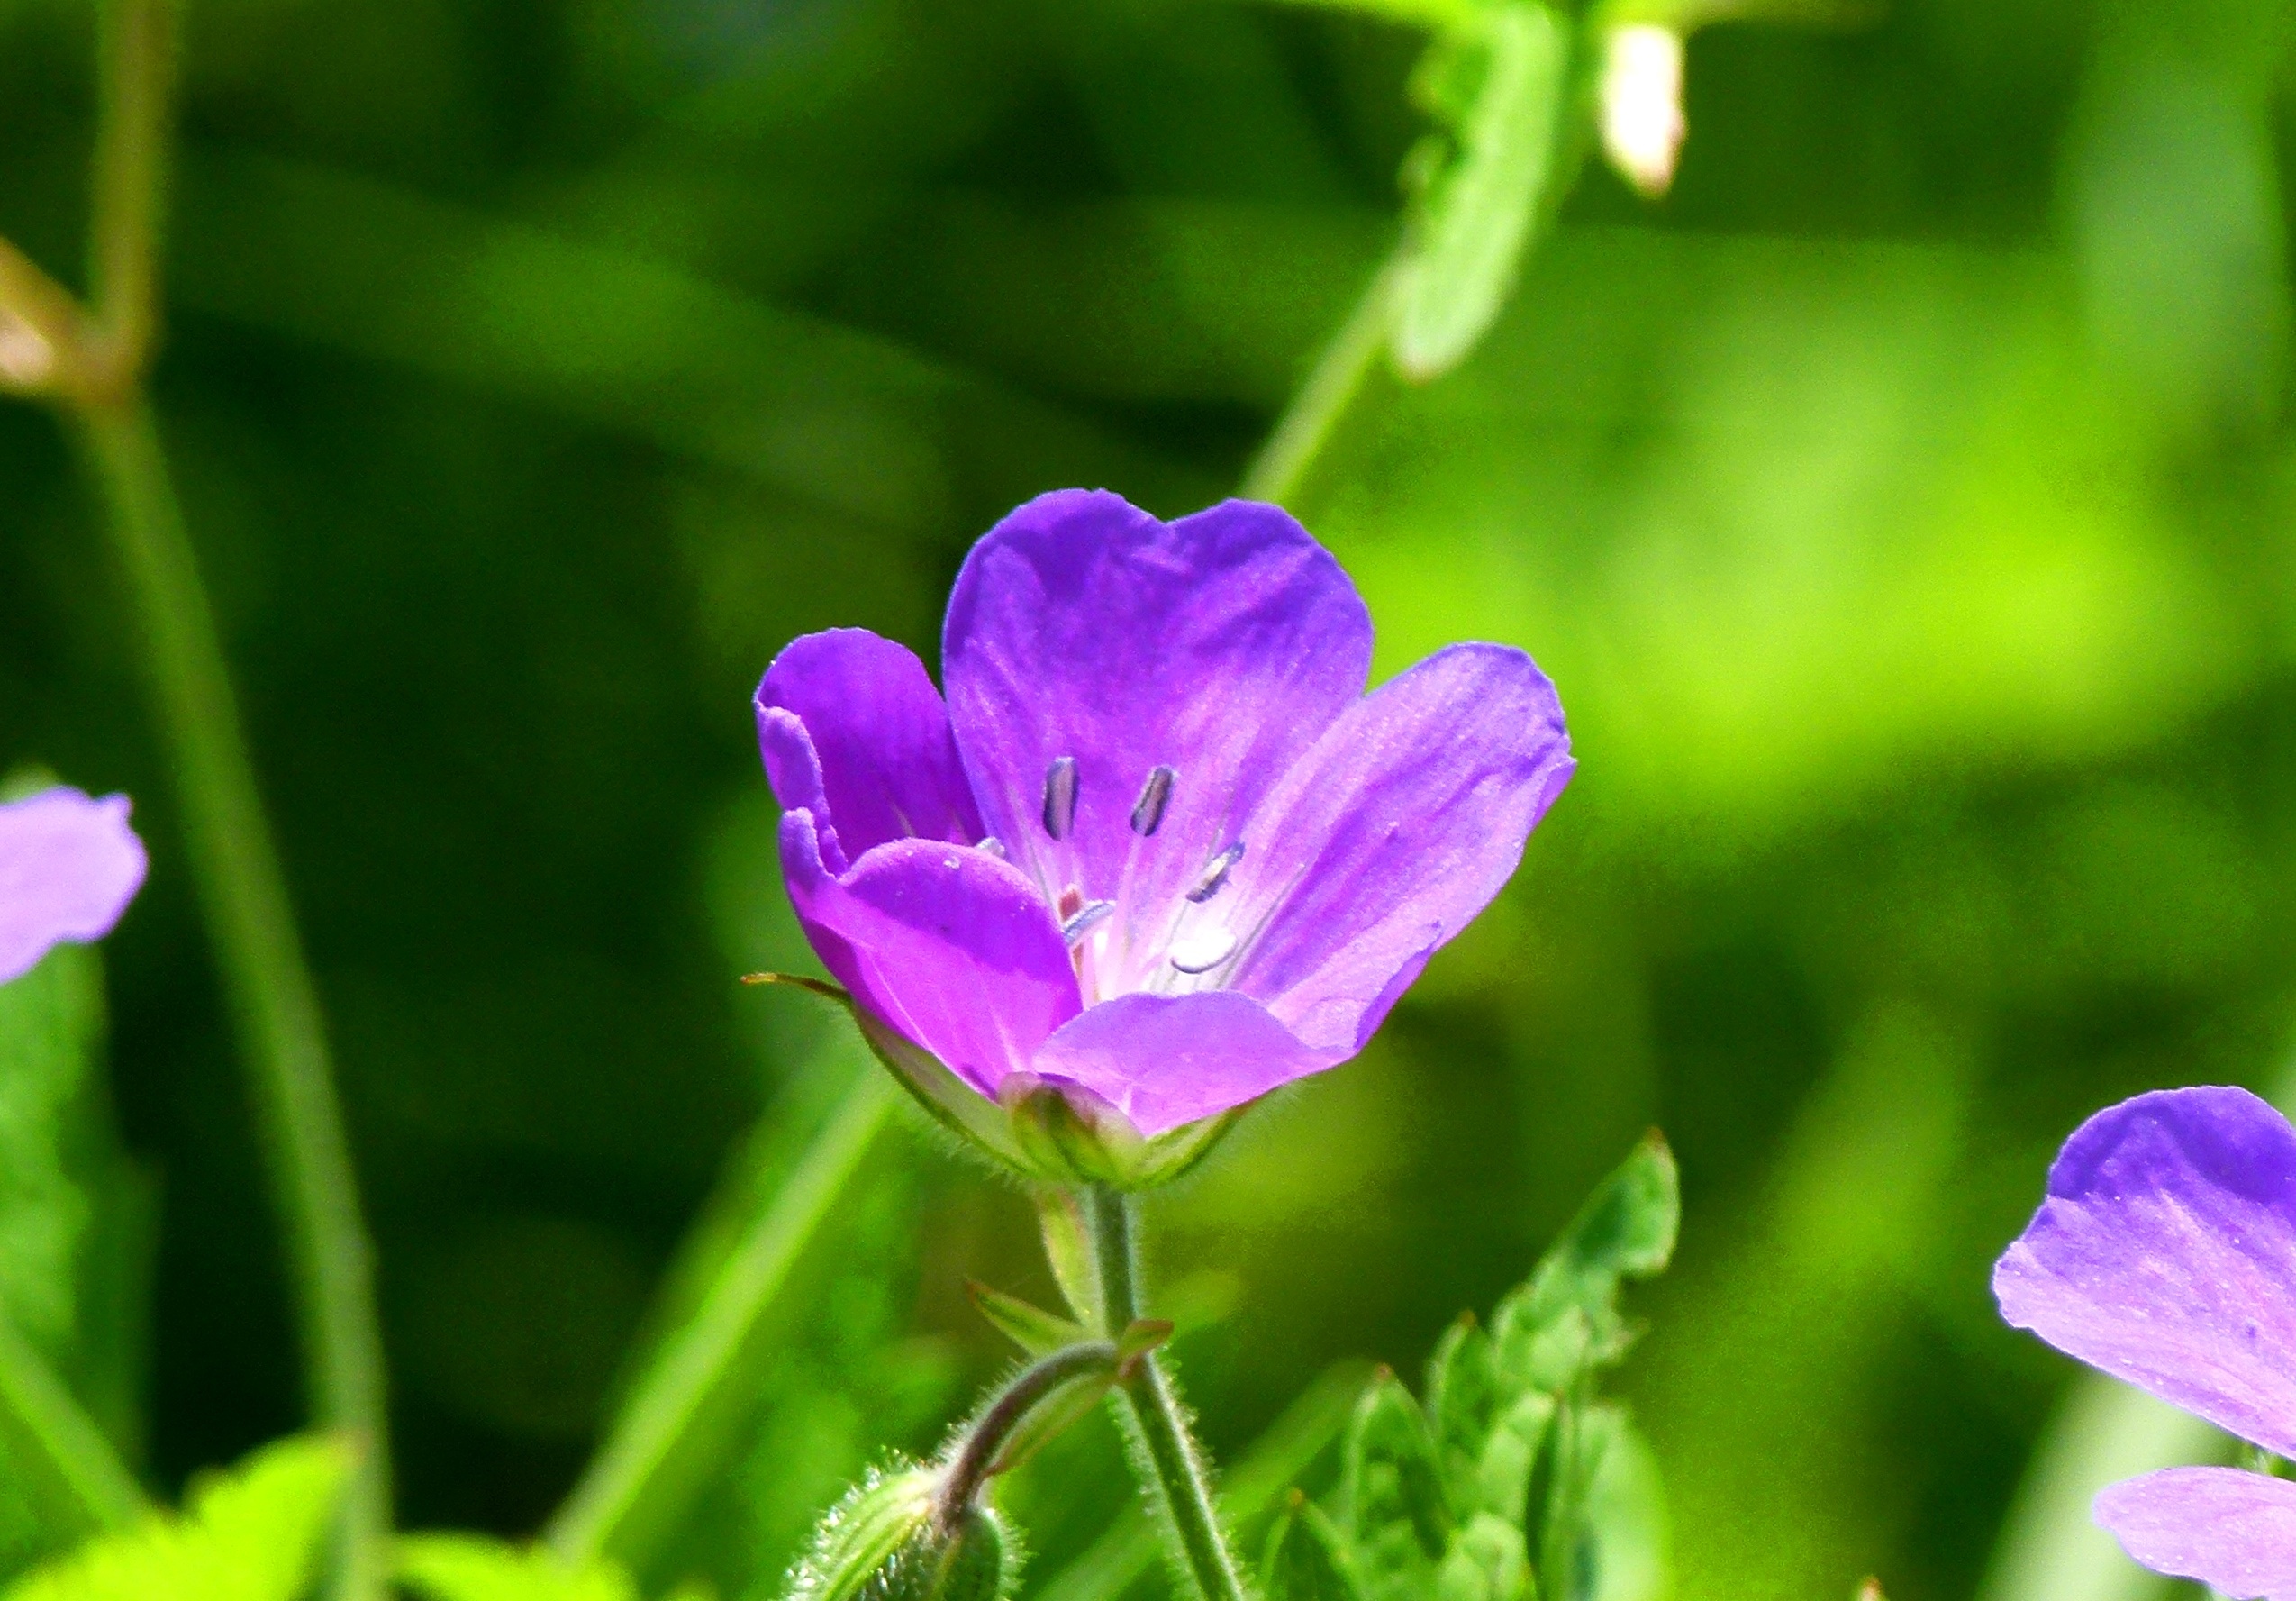
landscape, nature, plant, meadow, flower, petal, bloom, atmosphere, spring, color, botany, close, flora, wildflower, flowers, bee, magic, mood, silent, macro photography, inflorescence, spring awakening, flowering plant, annual plant, plant stem, land plant